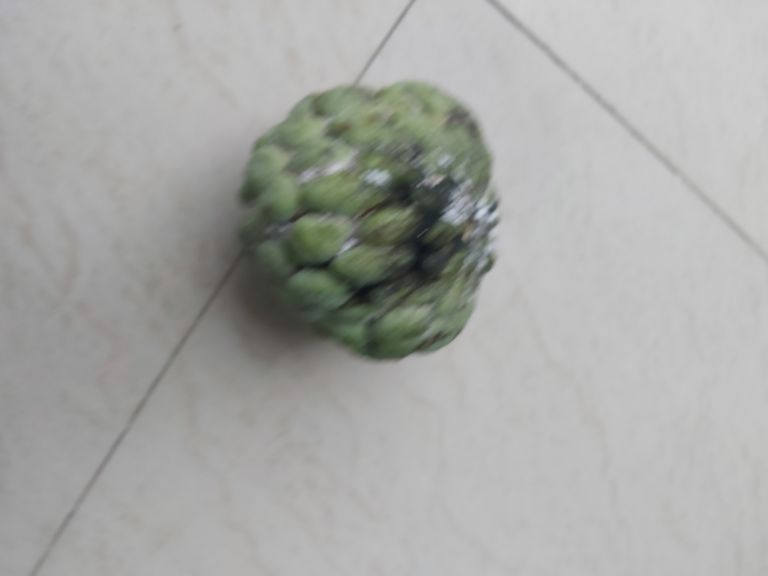
Disease label: Athracnose